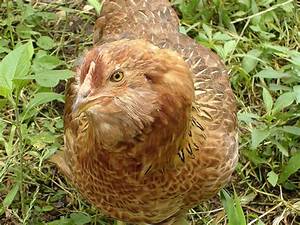
Label: chicken